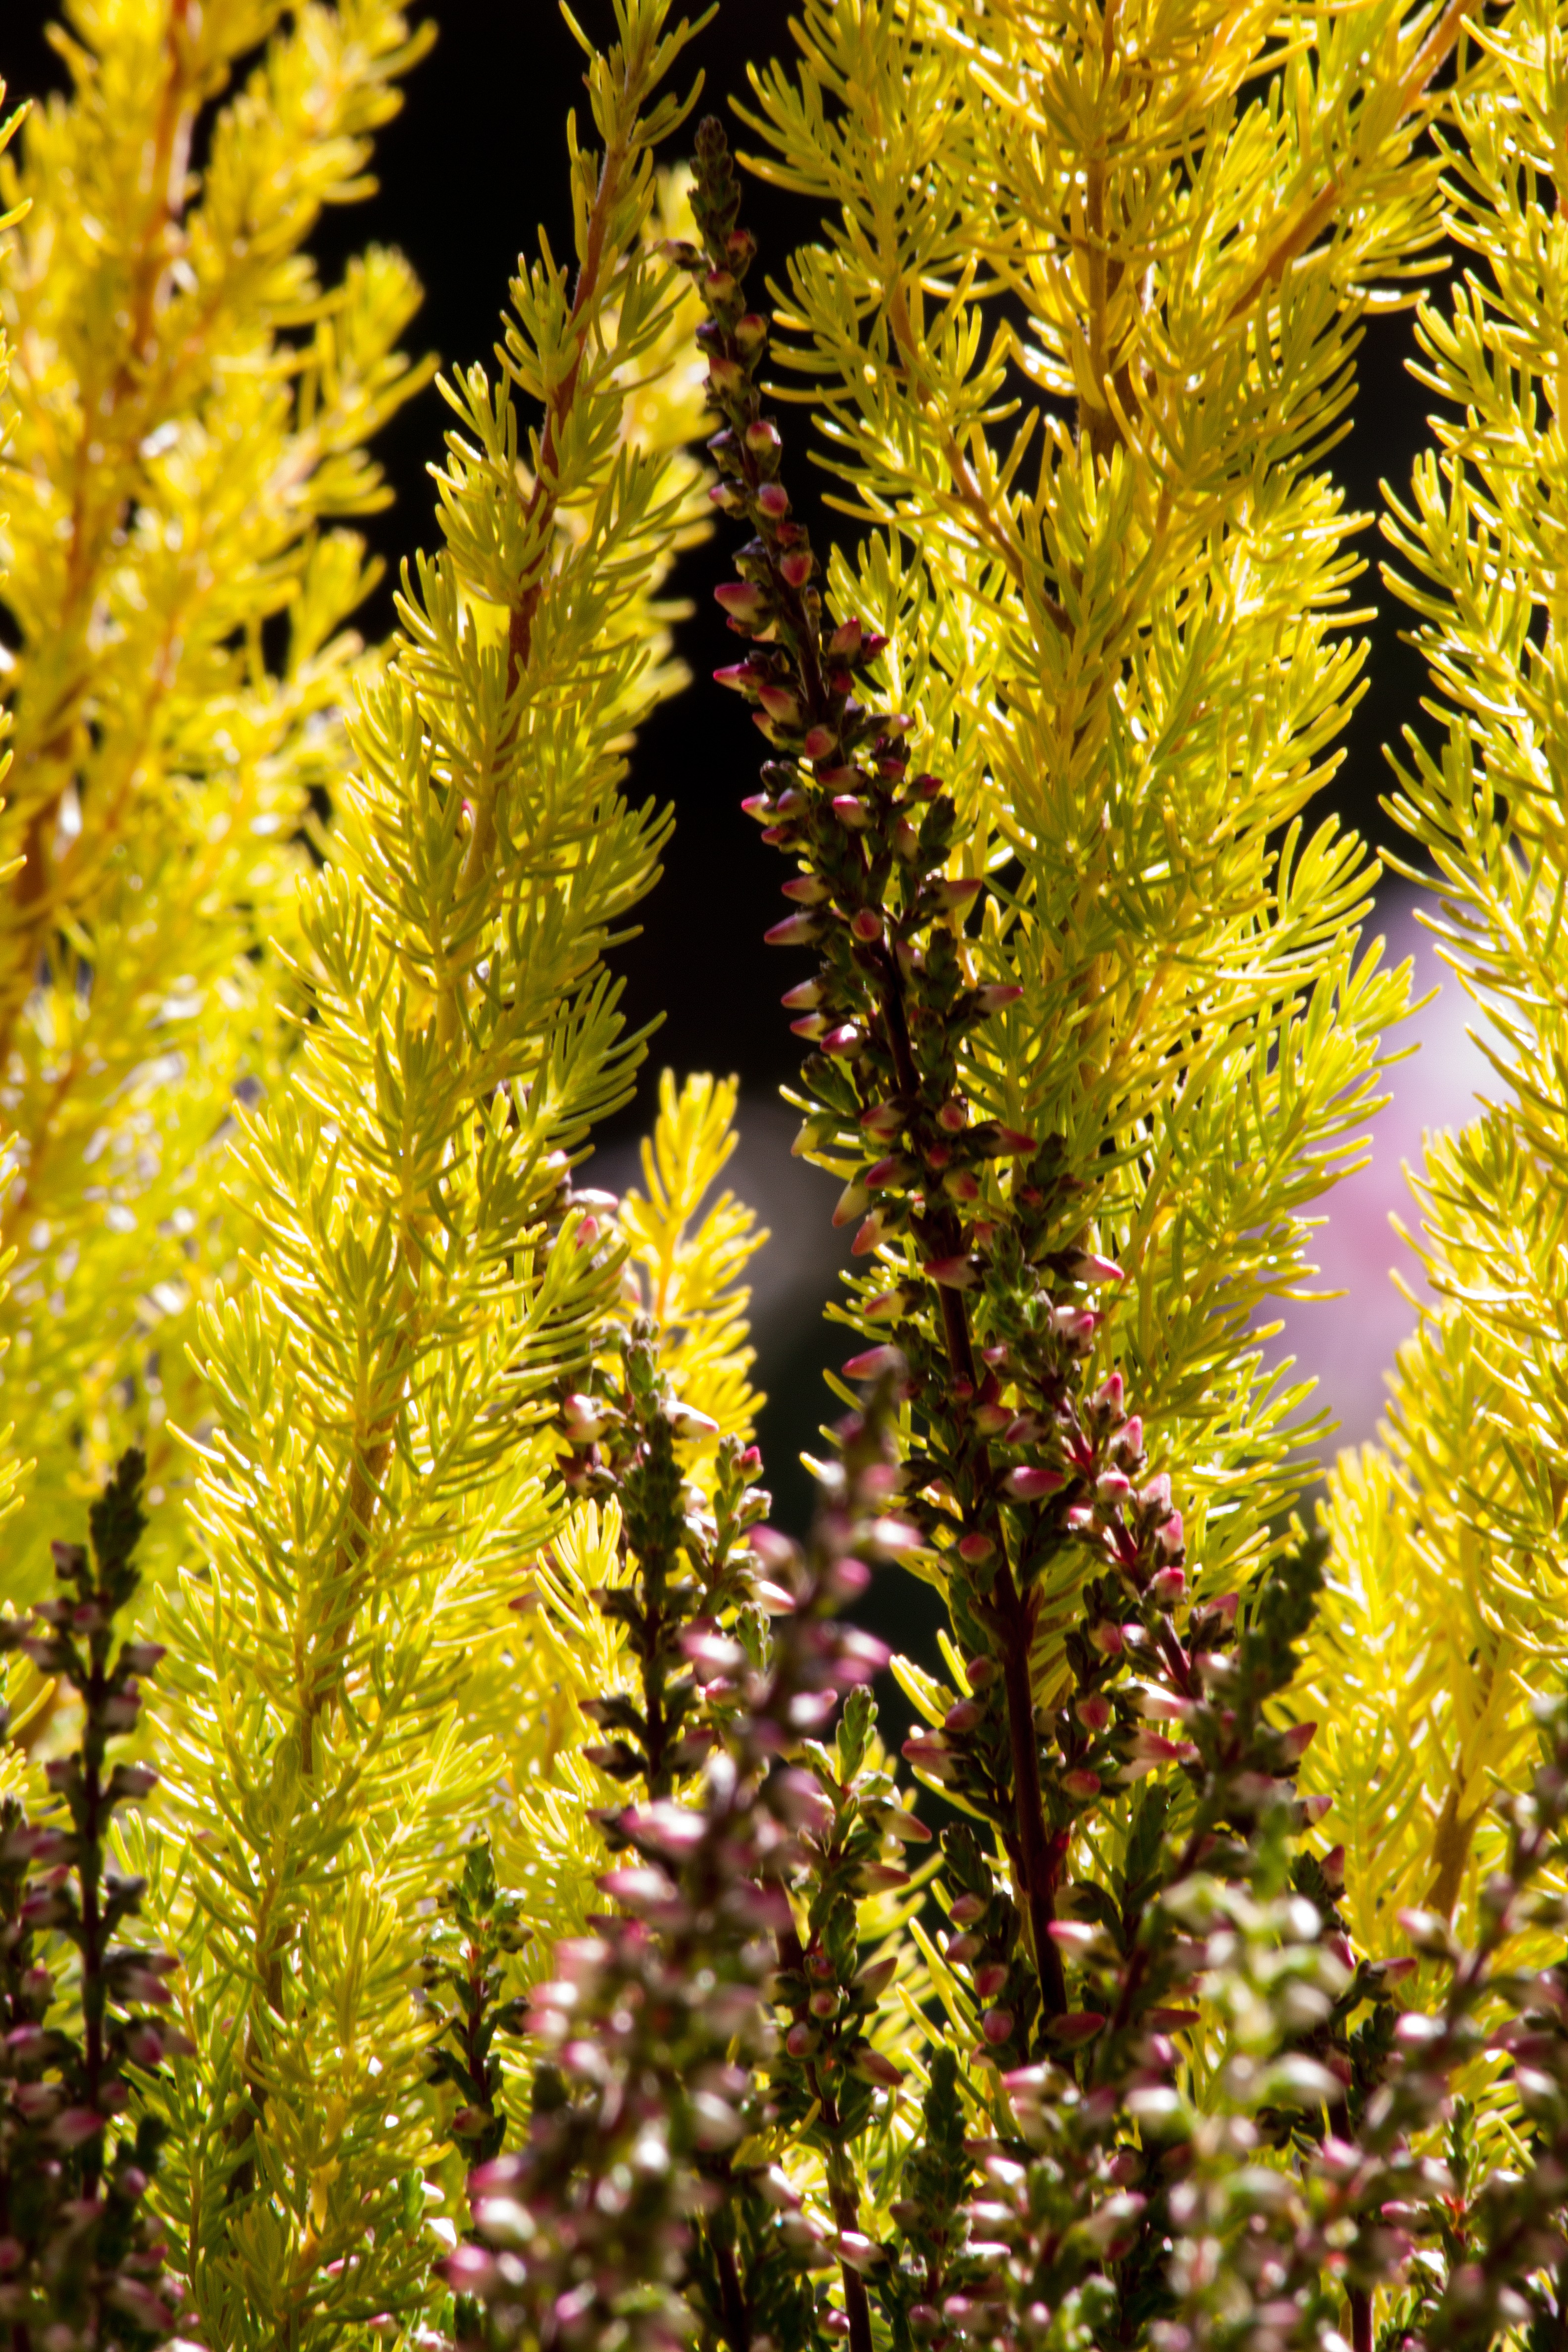
tree, nature, grass, plant, flower, spring, evergreen, autumn, flora, flowers, conifer, vegetation, periwinkle, retama, erica, erika, heathland, ericaceae, genus, pine family, southern africa, heiden, grass family, autumn messenger